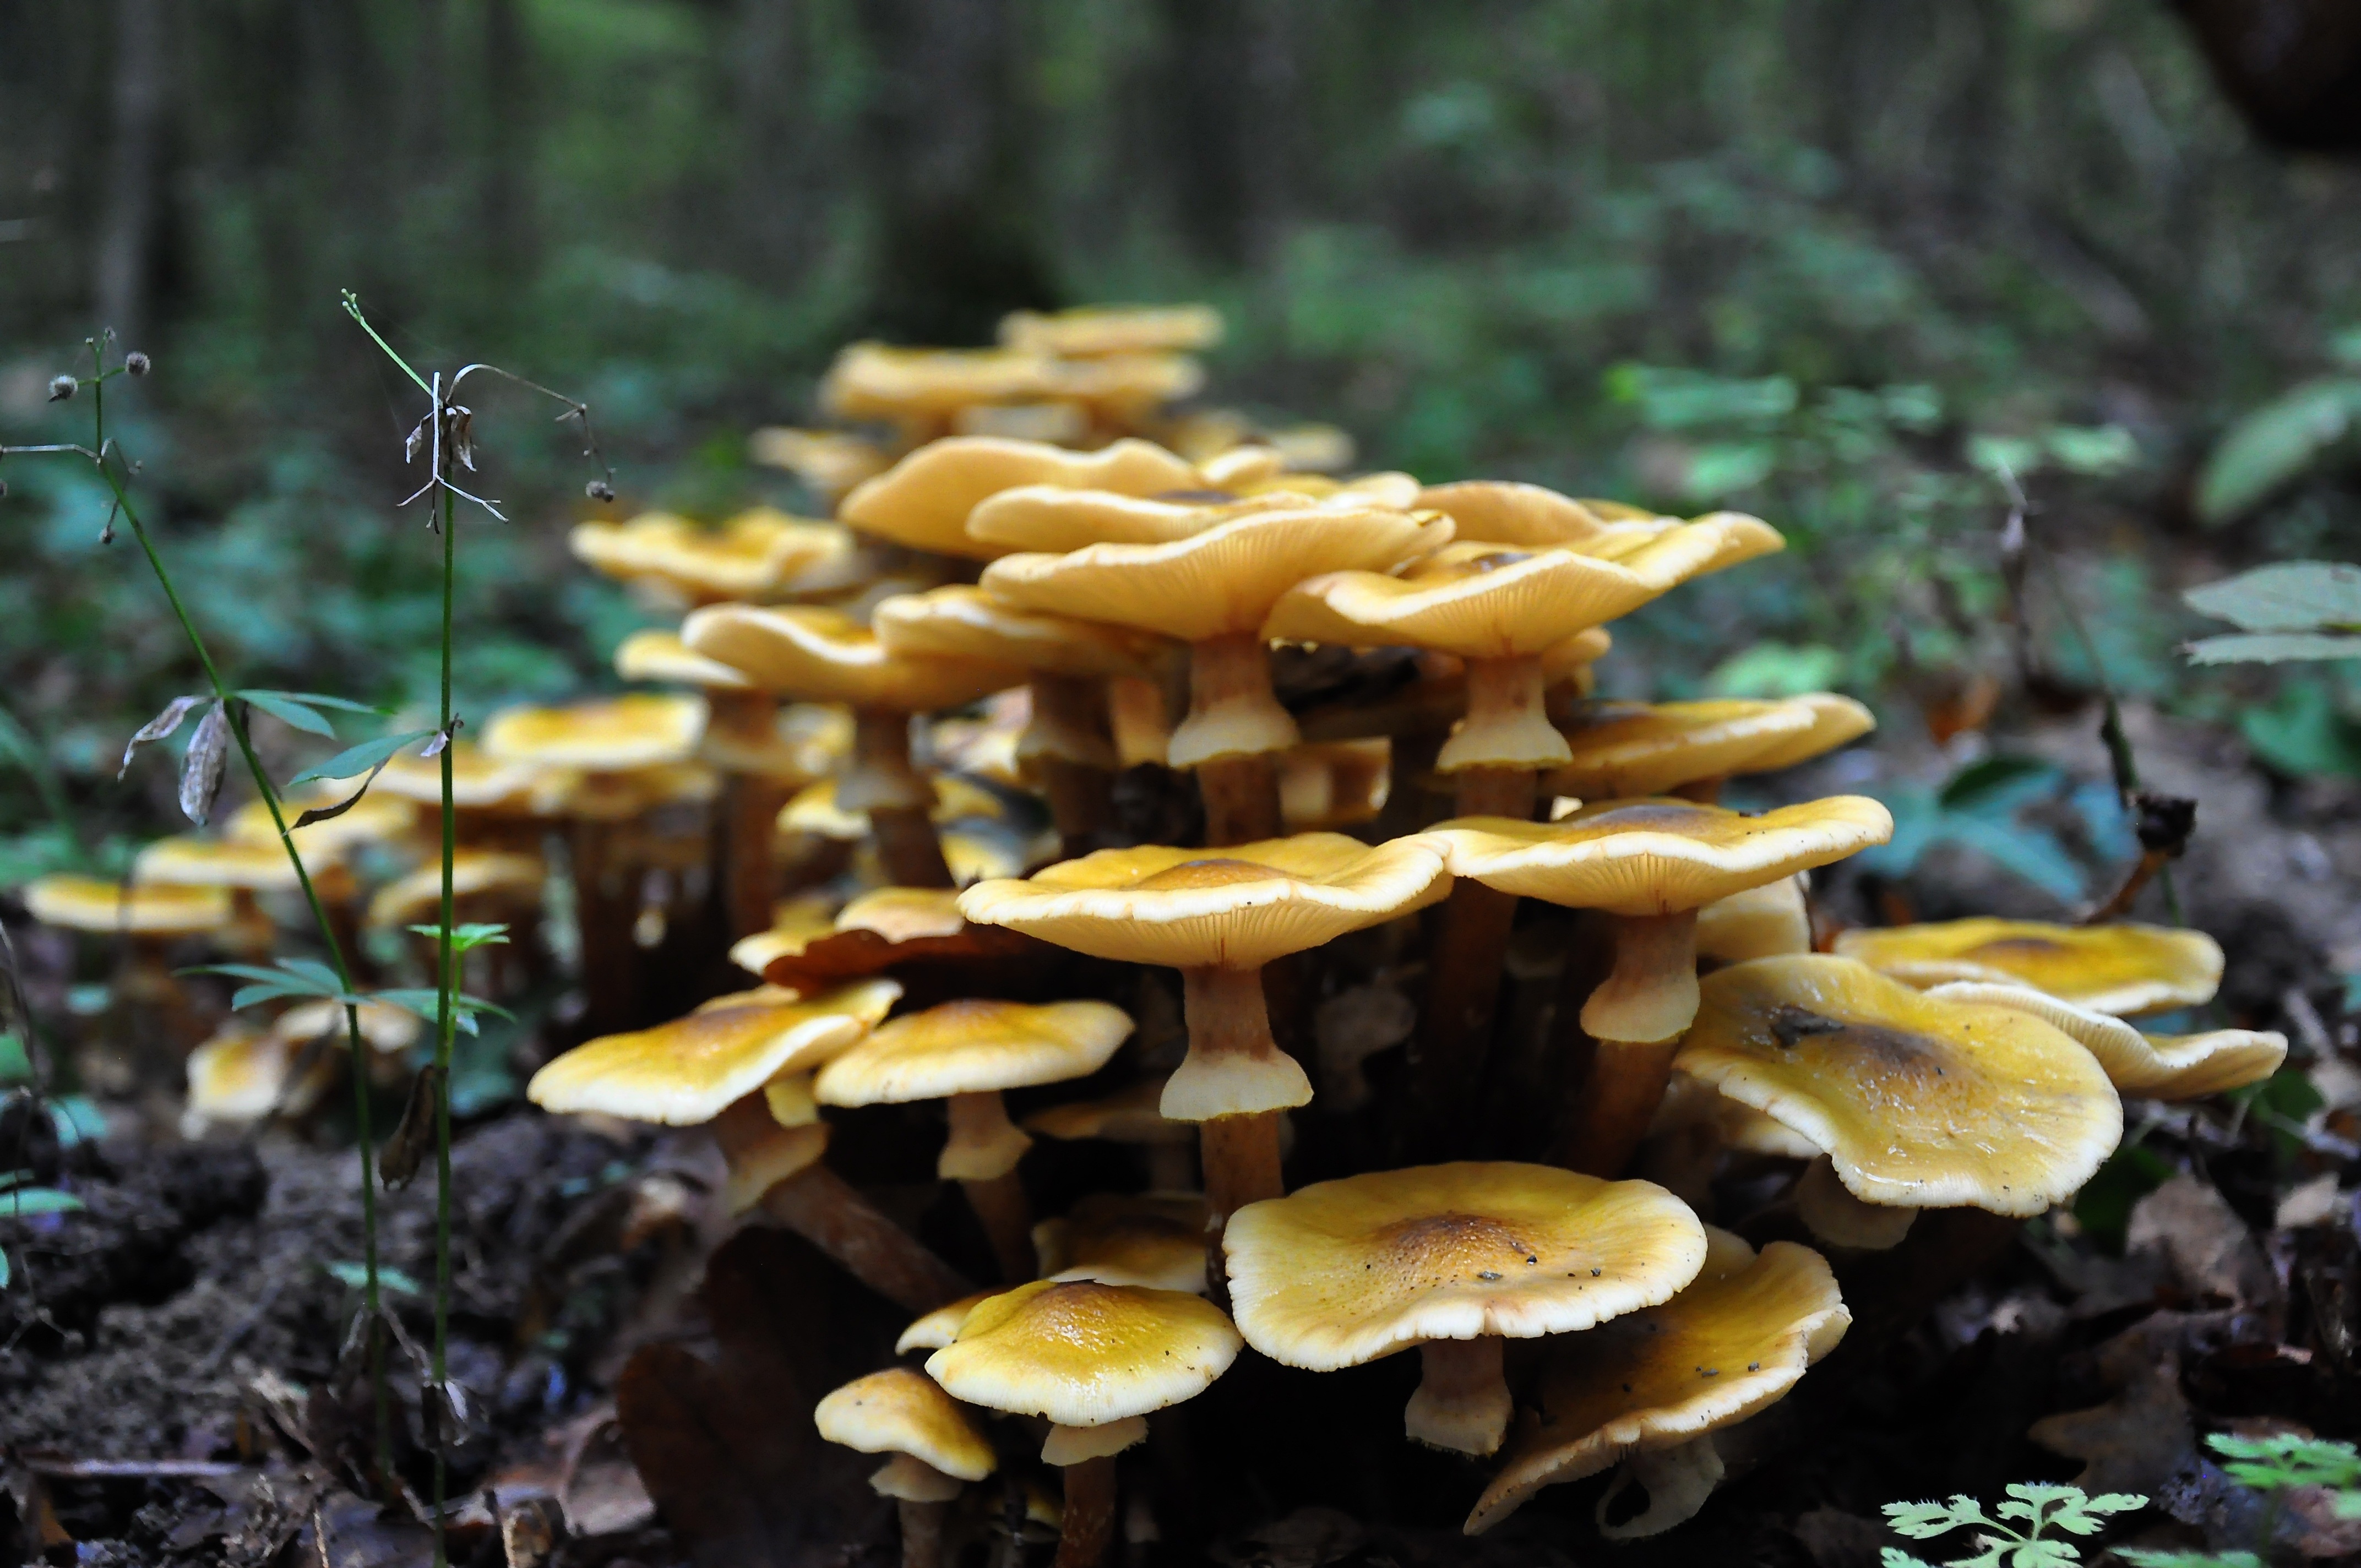
tree, nature, forest, autumn, mushroom, fungus, woodland, matsutake, oyster mushroom, edible mushroom, medicinal mushroom, billet mushrooms